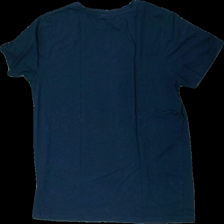
View: back
Type: T-shirt
Category: Men
Brand: Not in the list
Brand text on label: Fabilion
Colors: Blue, Grey
Material: 65% cotton, 35% polyester
Pattern: Logo print
Cut: Regular, C-collar
Size: XXXL
Season: All
Price range: <50
Recommended usage: Export